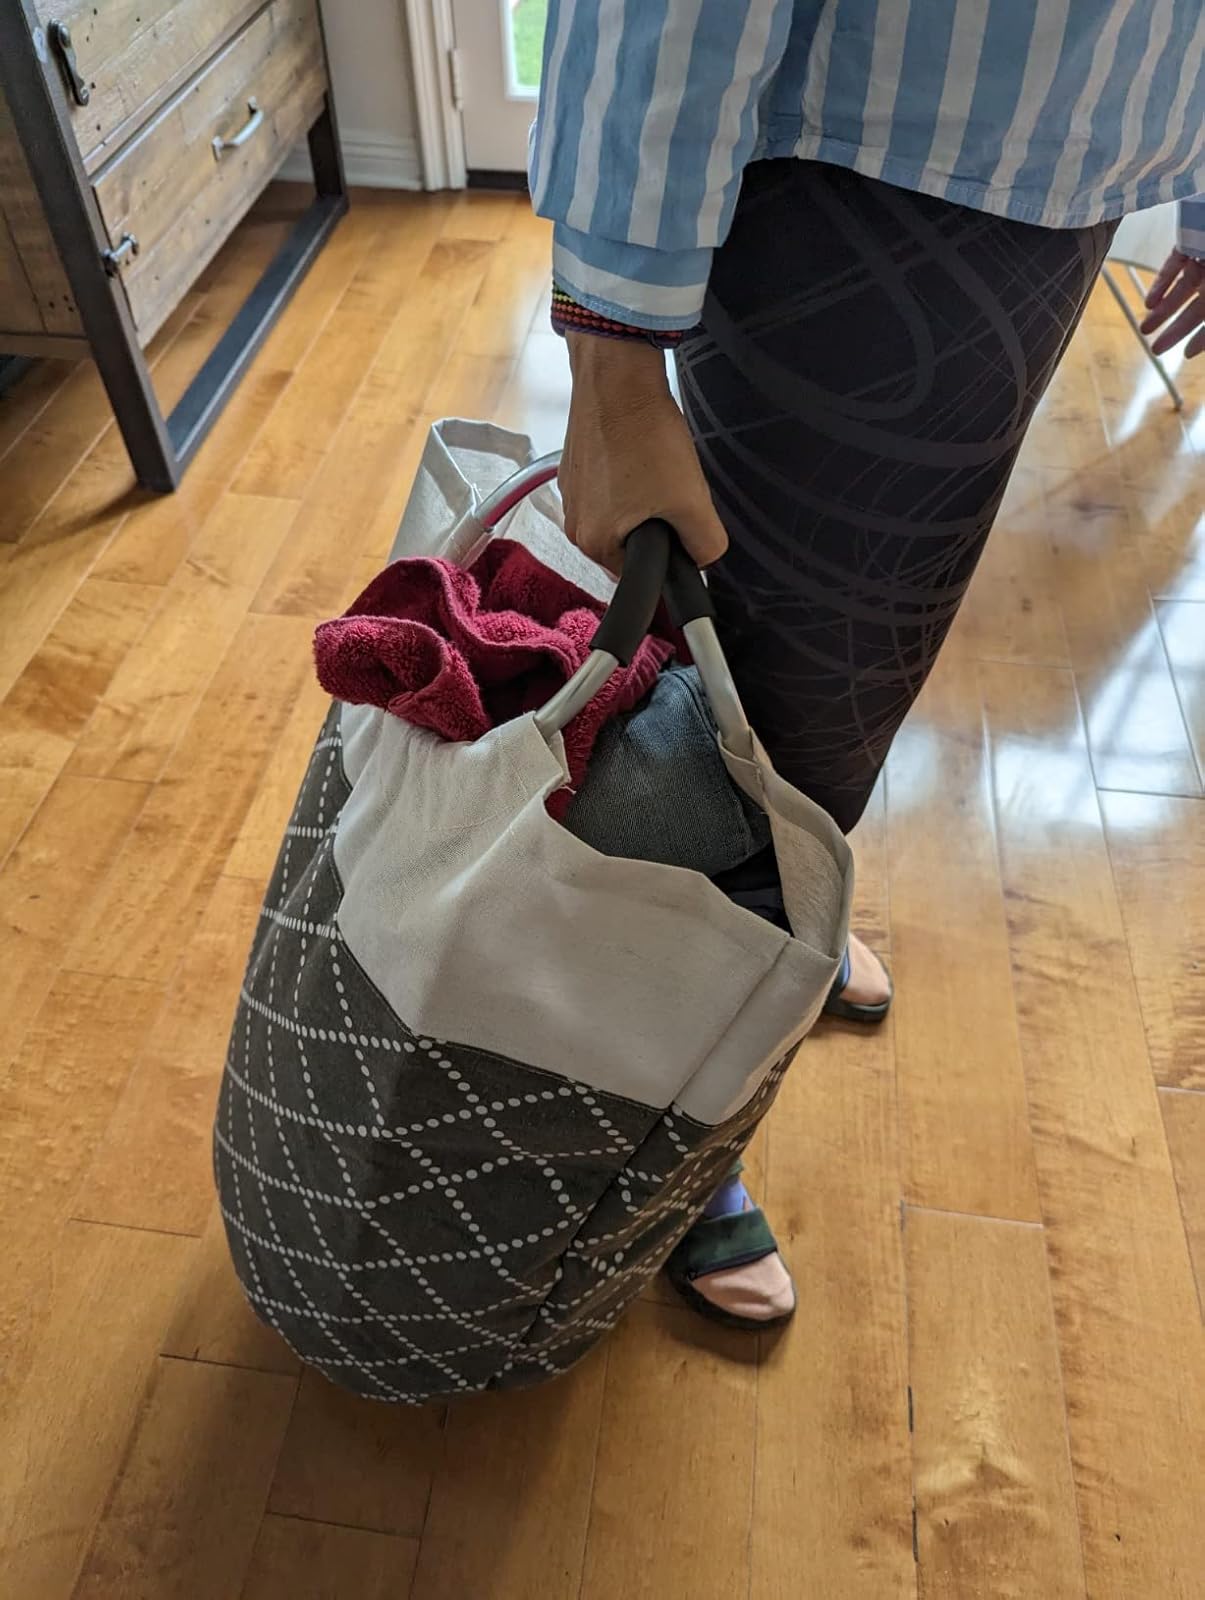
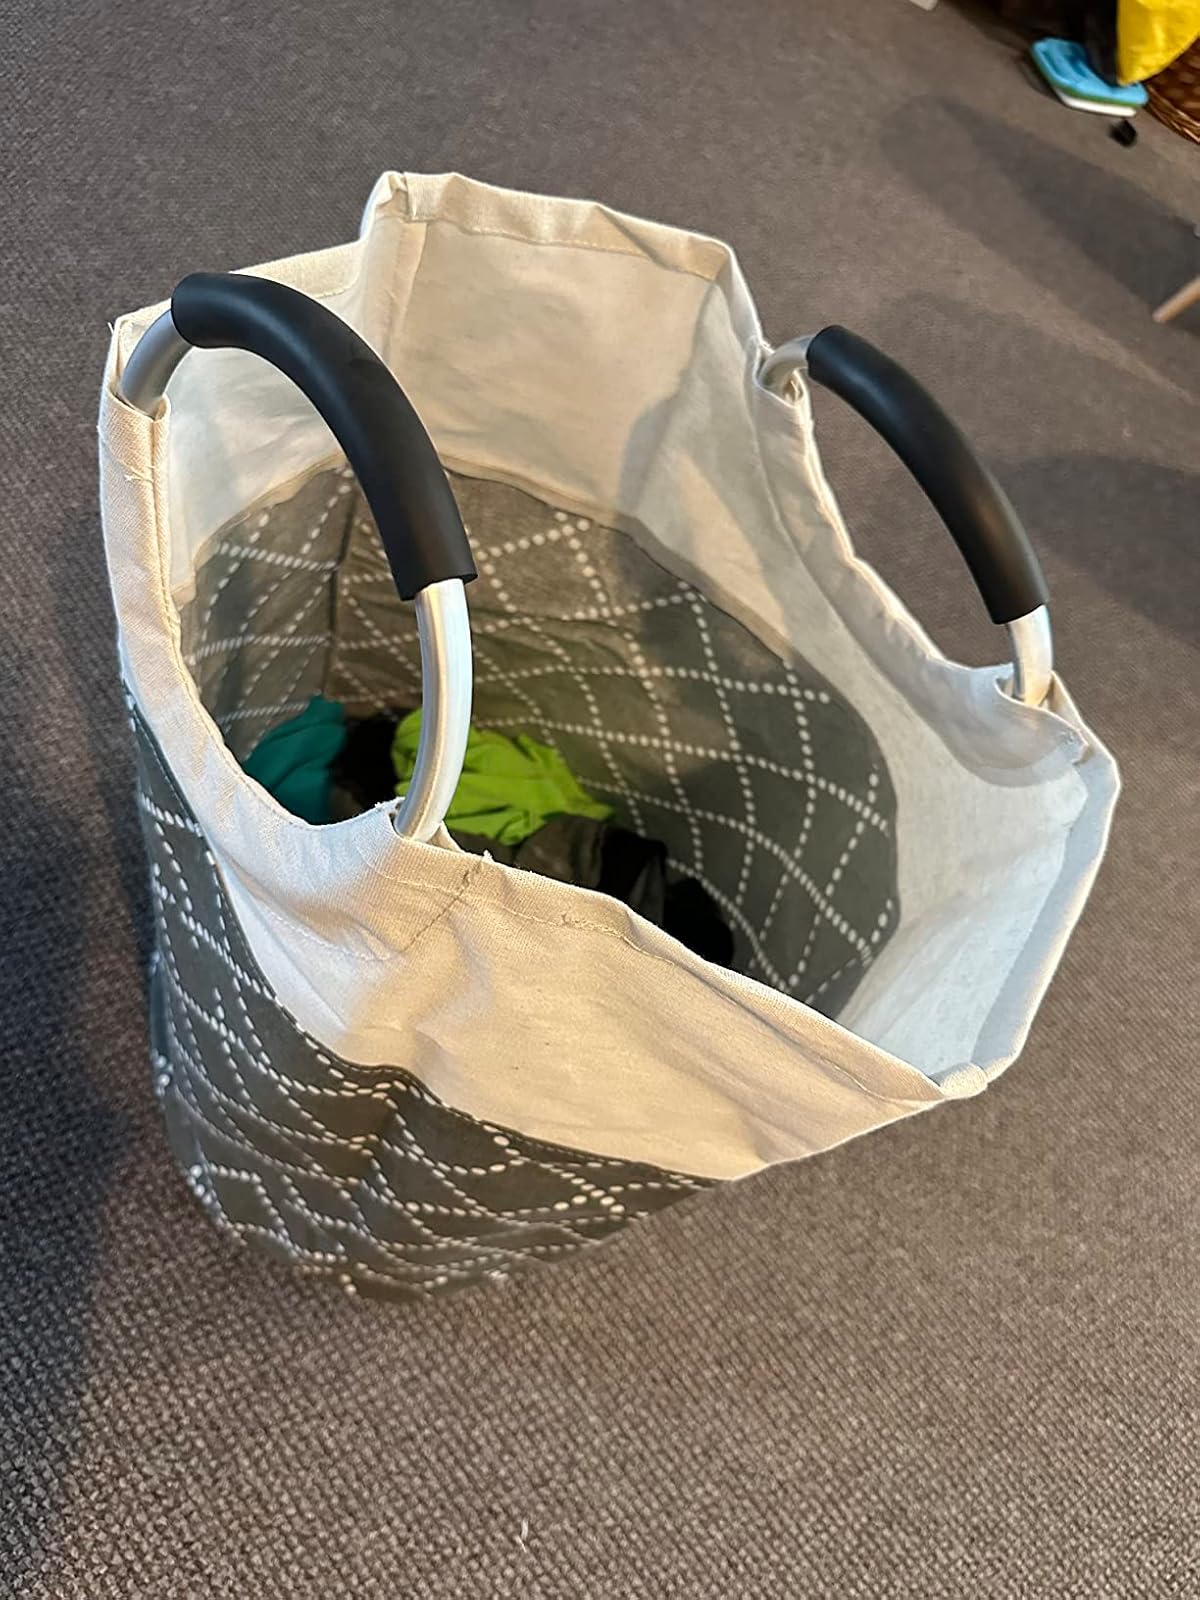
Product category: items_hamper
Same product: yes